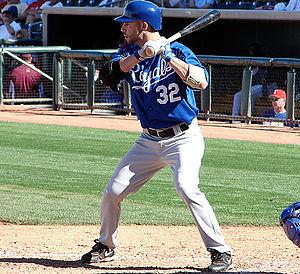
Shane Costa, né le 12 décembre 1981 à Visalia, est un joueur américain de baseball évoluant en Ligue majeure de baseball avec les Kansas City Royals. Après la saison 2007, il compte 154 matchs joués pour 5 coups de circuit.